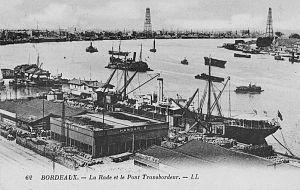
Vue du port de la Lune à Bordeaux avec les pylônes du pont transbordeur.